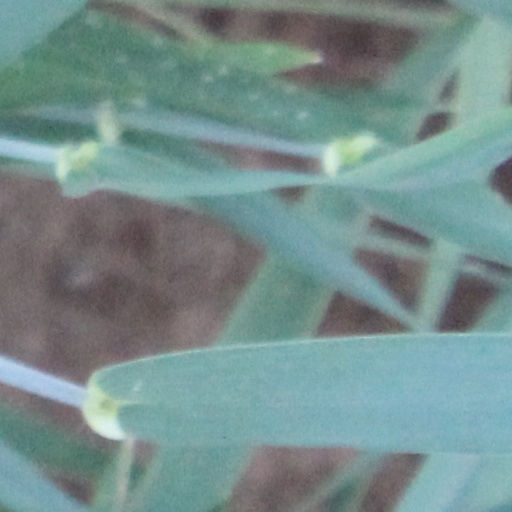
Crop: wheat